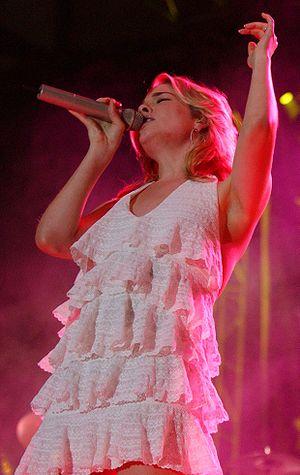
LeAnn Margaret Rimes, mariée Cibrian, née le 28 août 1982 à Pearl, est une chanteuse populaire de musique country américaine.
Le Grammy Award du meilleur nouvel artiste est un prix décerné depuis 1959 par la National Academy of Recording Arts and Sciences. Ce prix fait partie des quatre récompenses de la cérémonie des Grammy Awards à ne pas être restreintes à un genre musical donné, avec l'album de l'année, la chanson de l'année et l'enregistrement de l'année.